W.J. Estelle Unit

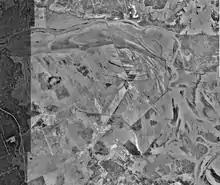
Aerial photograph of the Estelle and Ellis units, March 8, 1989, U.S. Geological Survey

The unit opened in 1984. The Estelle High Security Unit was designed in response to an increase in prison violence in the Texas prison system.